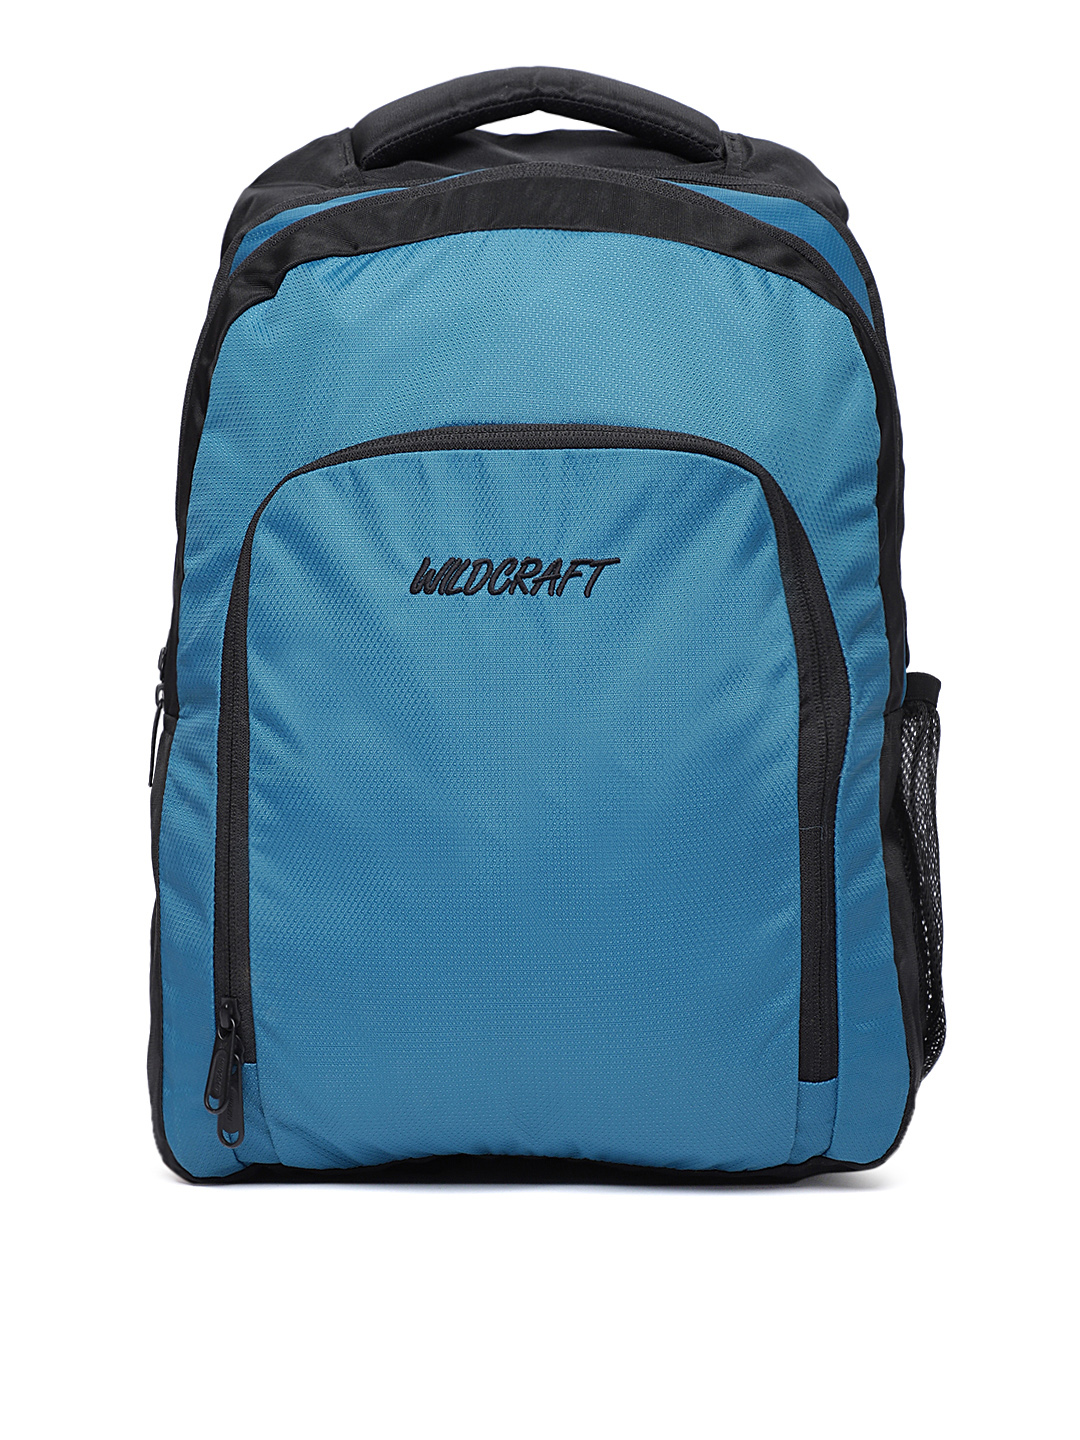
Wildcraft Unisex Blue Solid Backpack
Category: Accessories / Bags / Backpacks
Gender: Unisex
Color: Blue
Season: Winter 2015
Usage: Casual